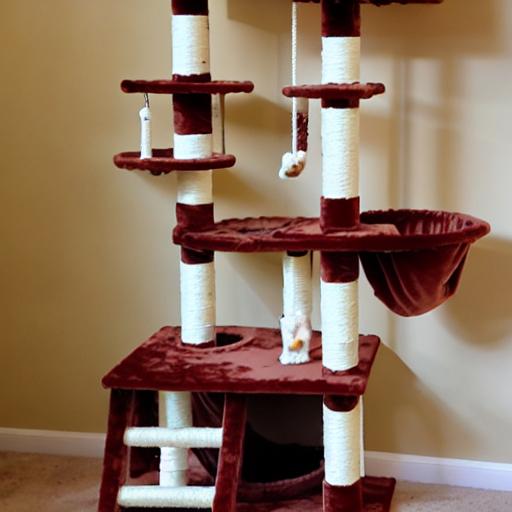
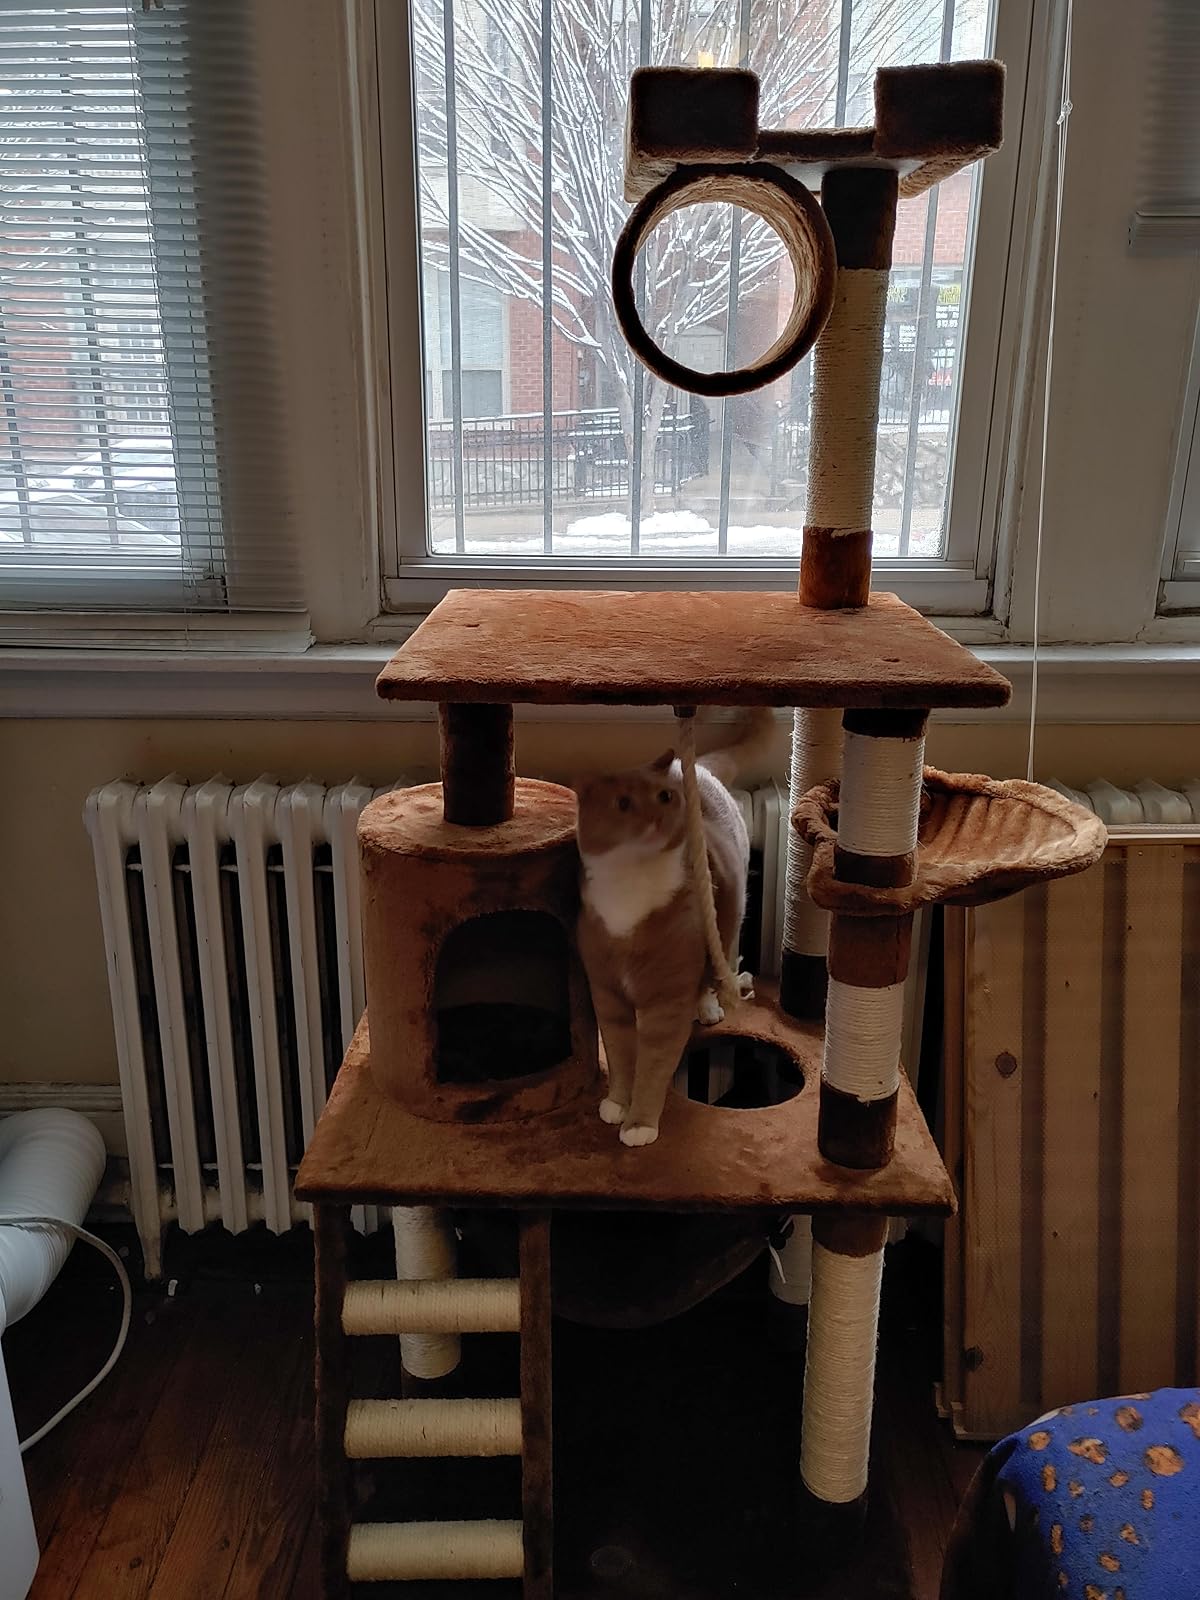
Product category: items_cat tree
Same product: no